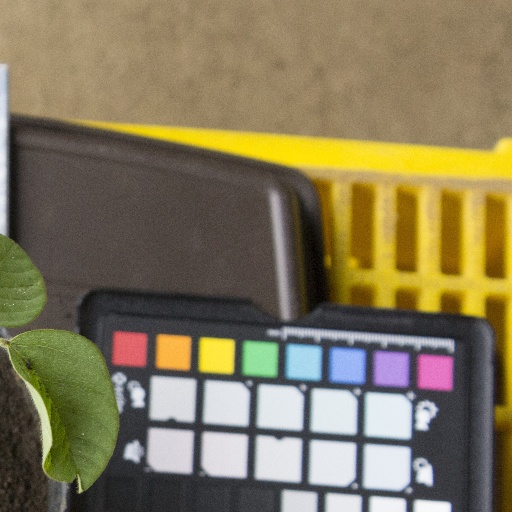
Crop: soybean